Rosario

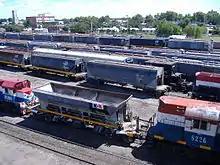
Nuevo Central Argentino (NCA) freight railway yards

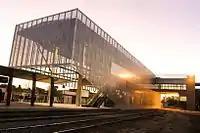
Rosario Sur Station, refurbished to run inter-city services on the General Mitre Railway

The Rosario public transport system includes buses, trolleybuses and taxicabs.